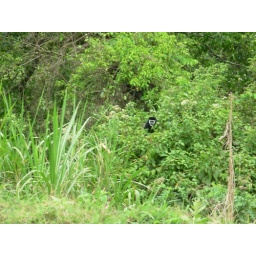
monkey in the tree